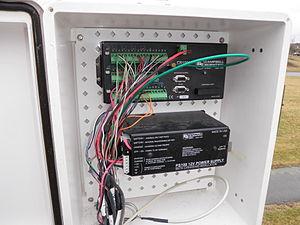
Une station météorologique automatique est une station météorologique d'observation, implantée sur un site fixe ou mobile, dont les capteurs rapportent à intervalles une série de données météorologiques sans intervention humaine. Ces stations ont été développées pour être utilisées dans des endroits difficiles d'accès mais elles remplacent de plus en plus les stations avec personnel à cause de leur moindre coût.